Carcen-Ponson

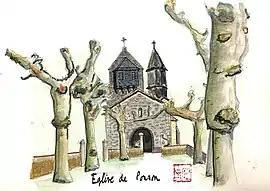
Watercolor of the church

Carcen-Ponson is a commune in the Landes department in Nouvelle-Aquitaine in southwestern France.